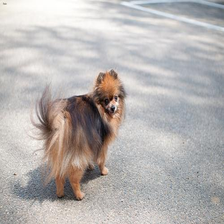
Species: dog
Breed: pomeranian